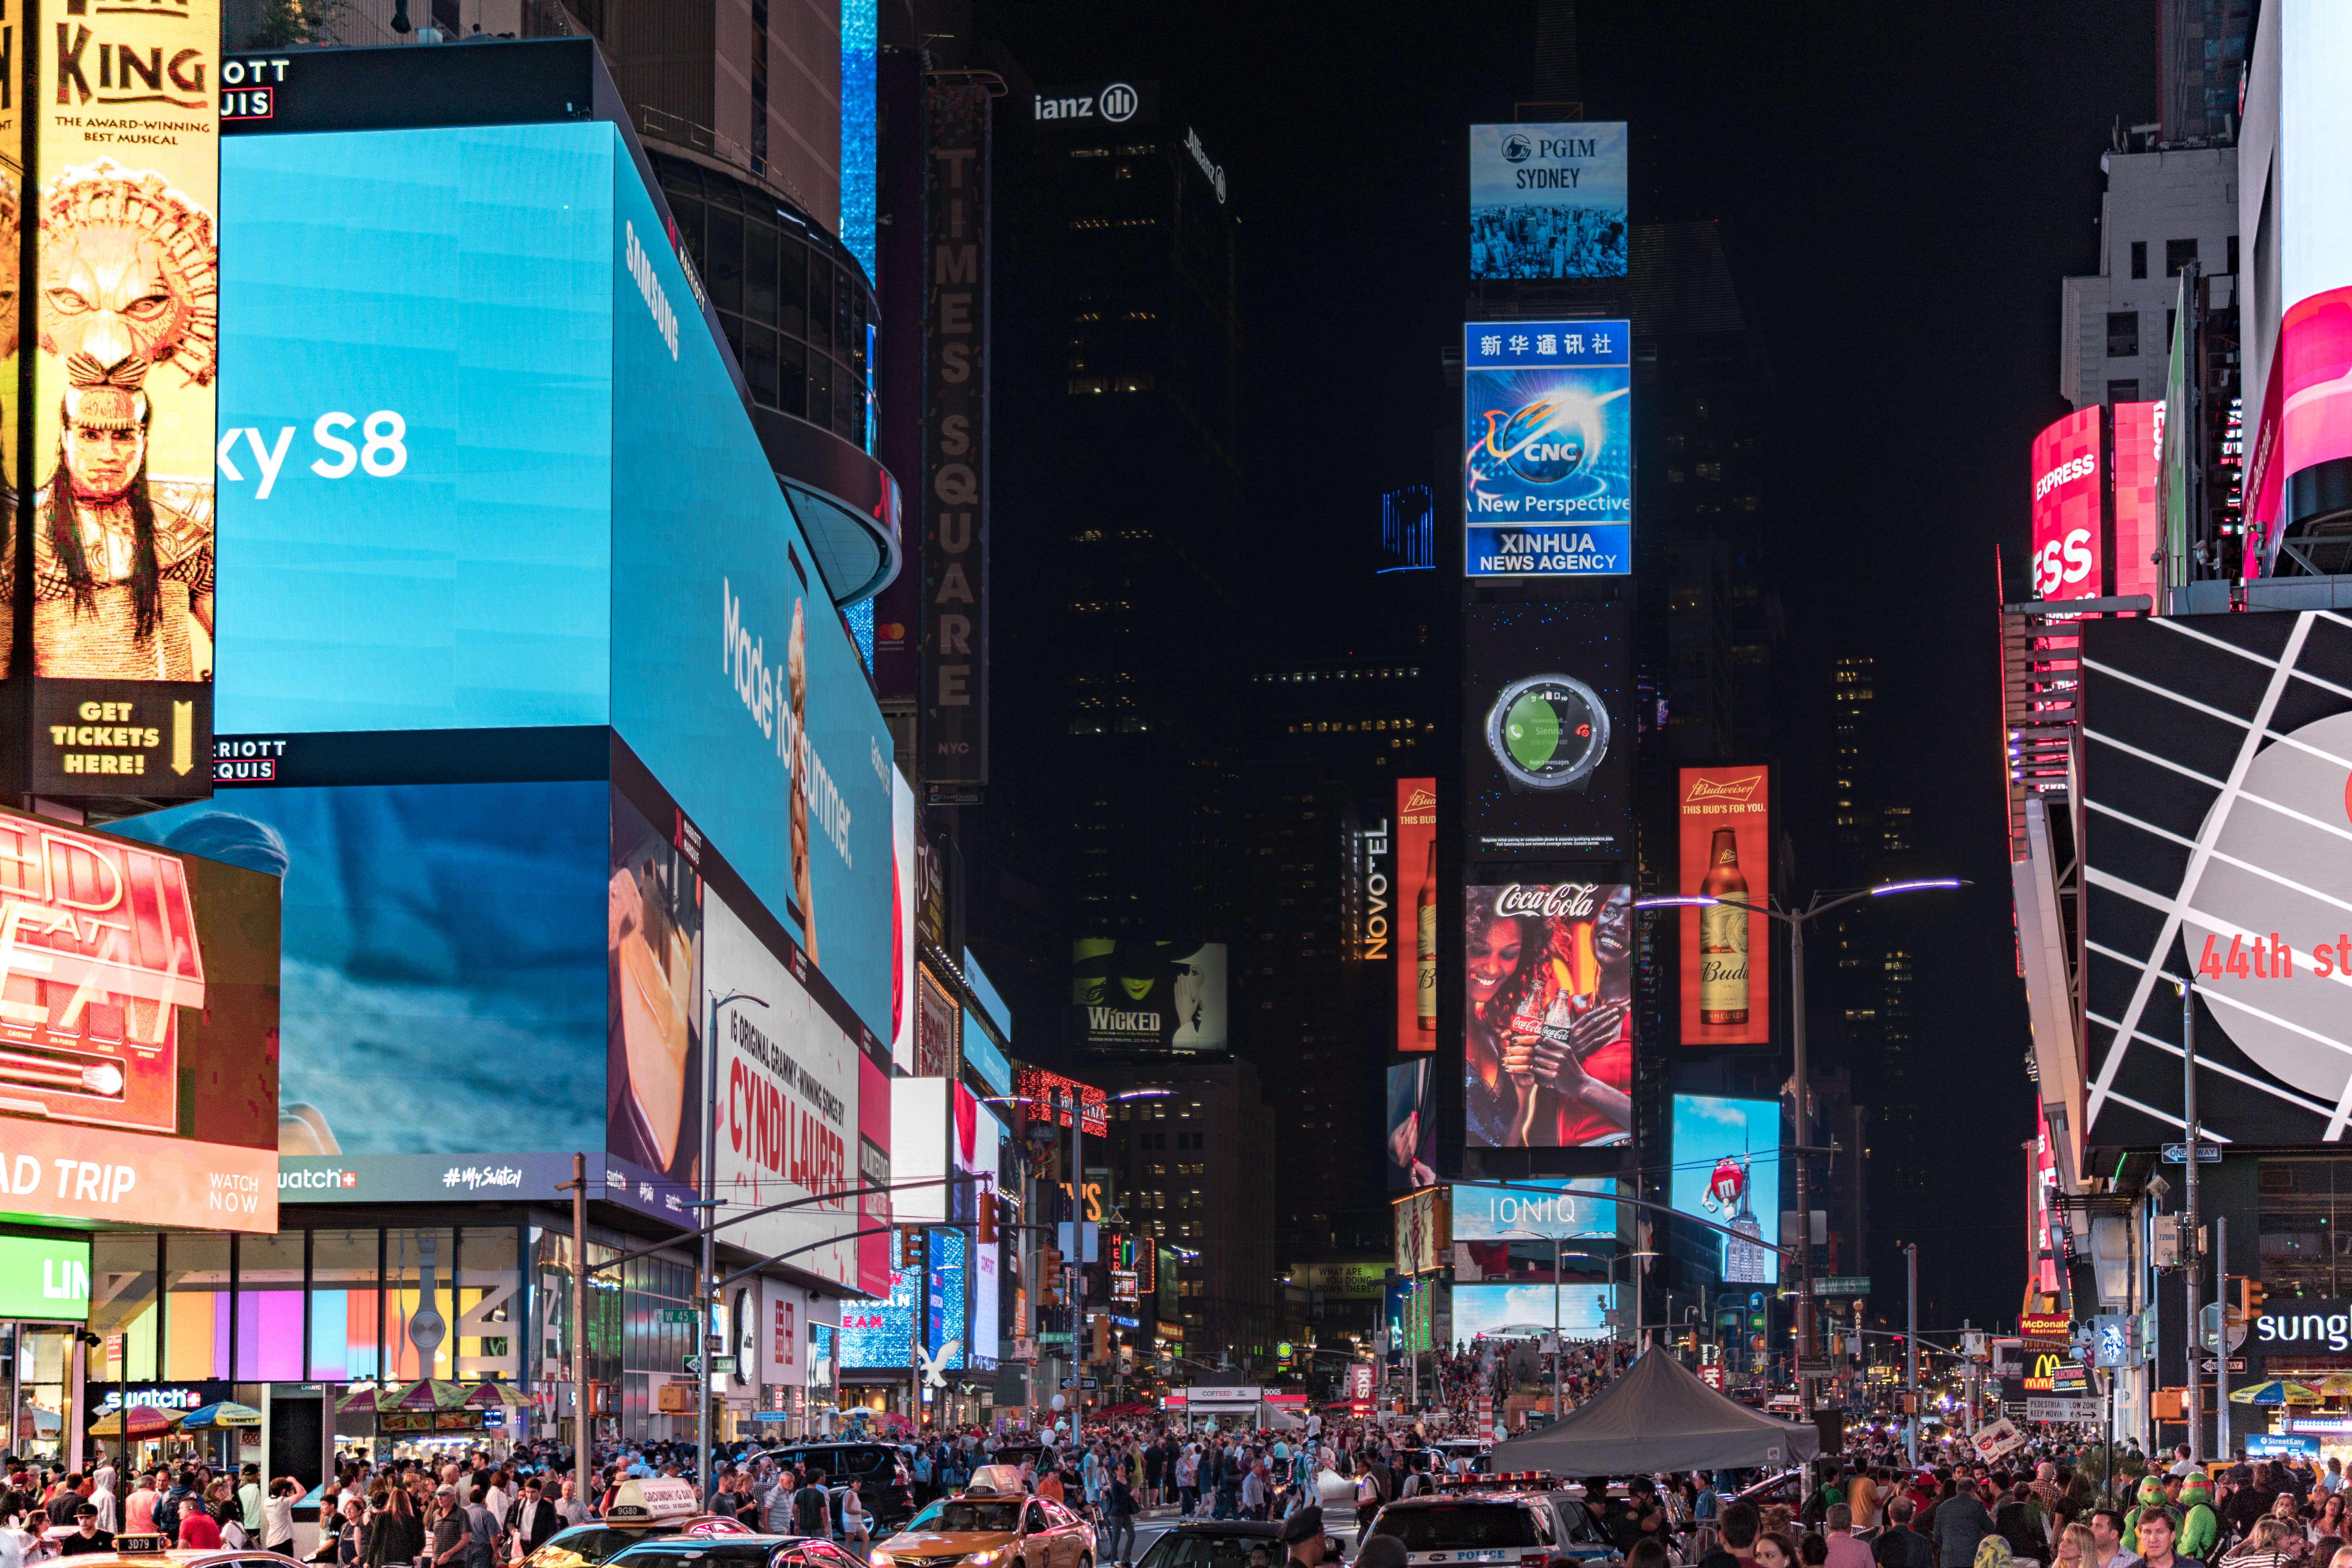
metropolitan area, city, urban area, landmark, metropolis, infrastructure, advertising, street, downtown, night, crowd, cityscape, skyscraper, pedestrian, building, electronic signage, signage, billboard, neon